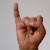
The image shows a hand gesture representing the letter 'I' in Indian Sign Language.